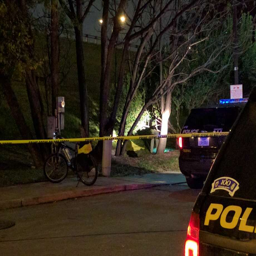
a man shot himself shortly after rear - ending a vehicle parked .